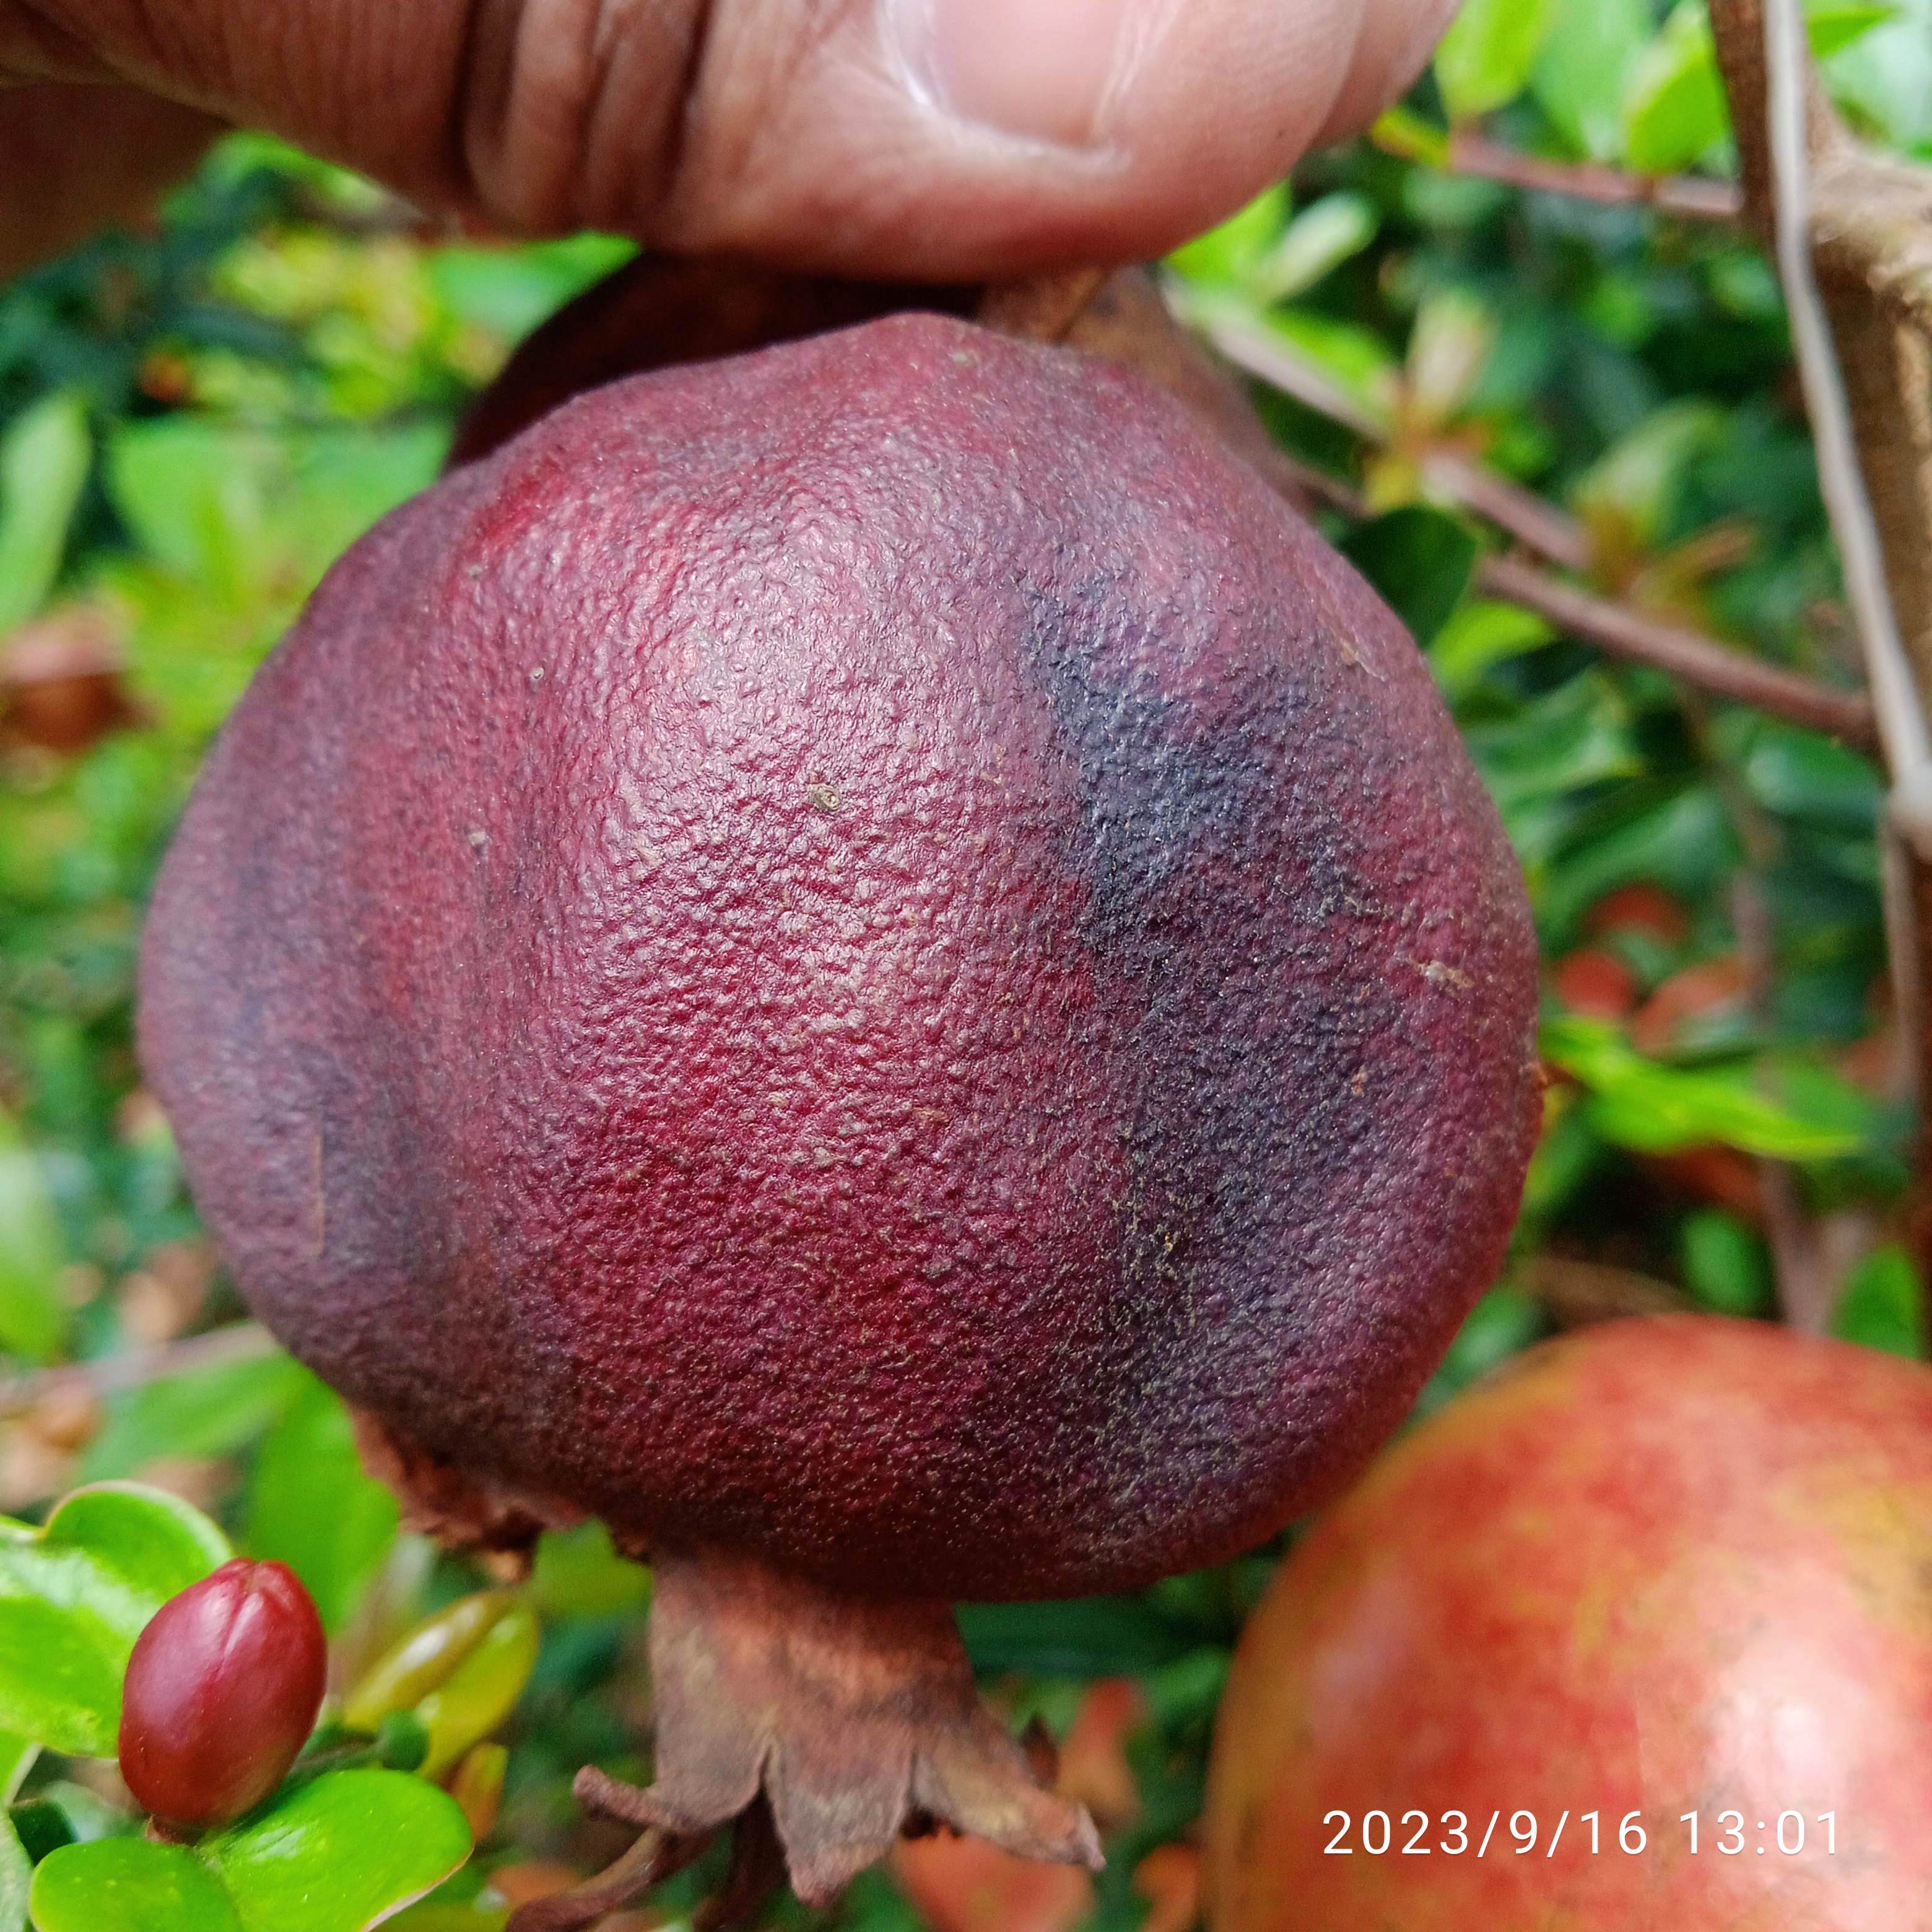
Label: Alternaria